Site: brandenburg
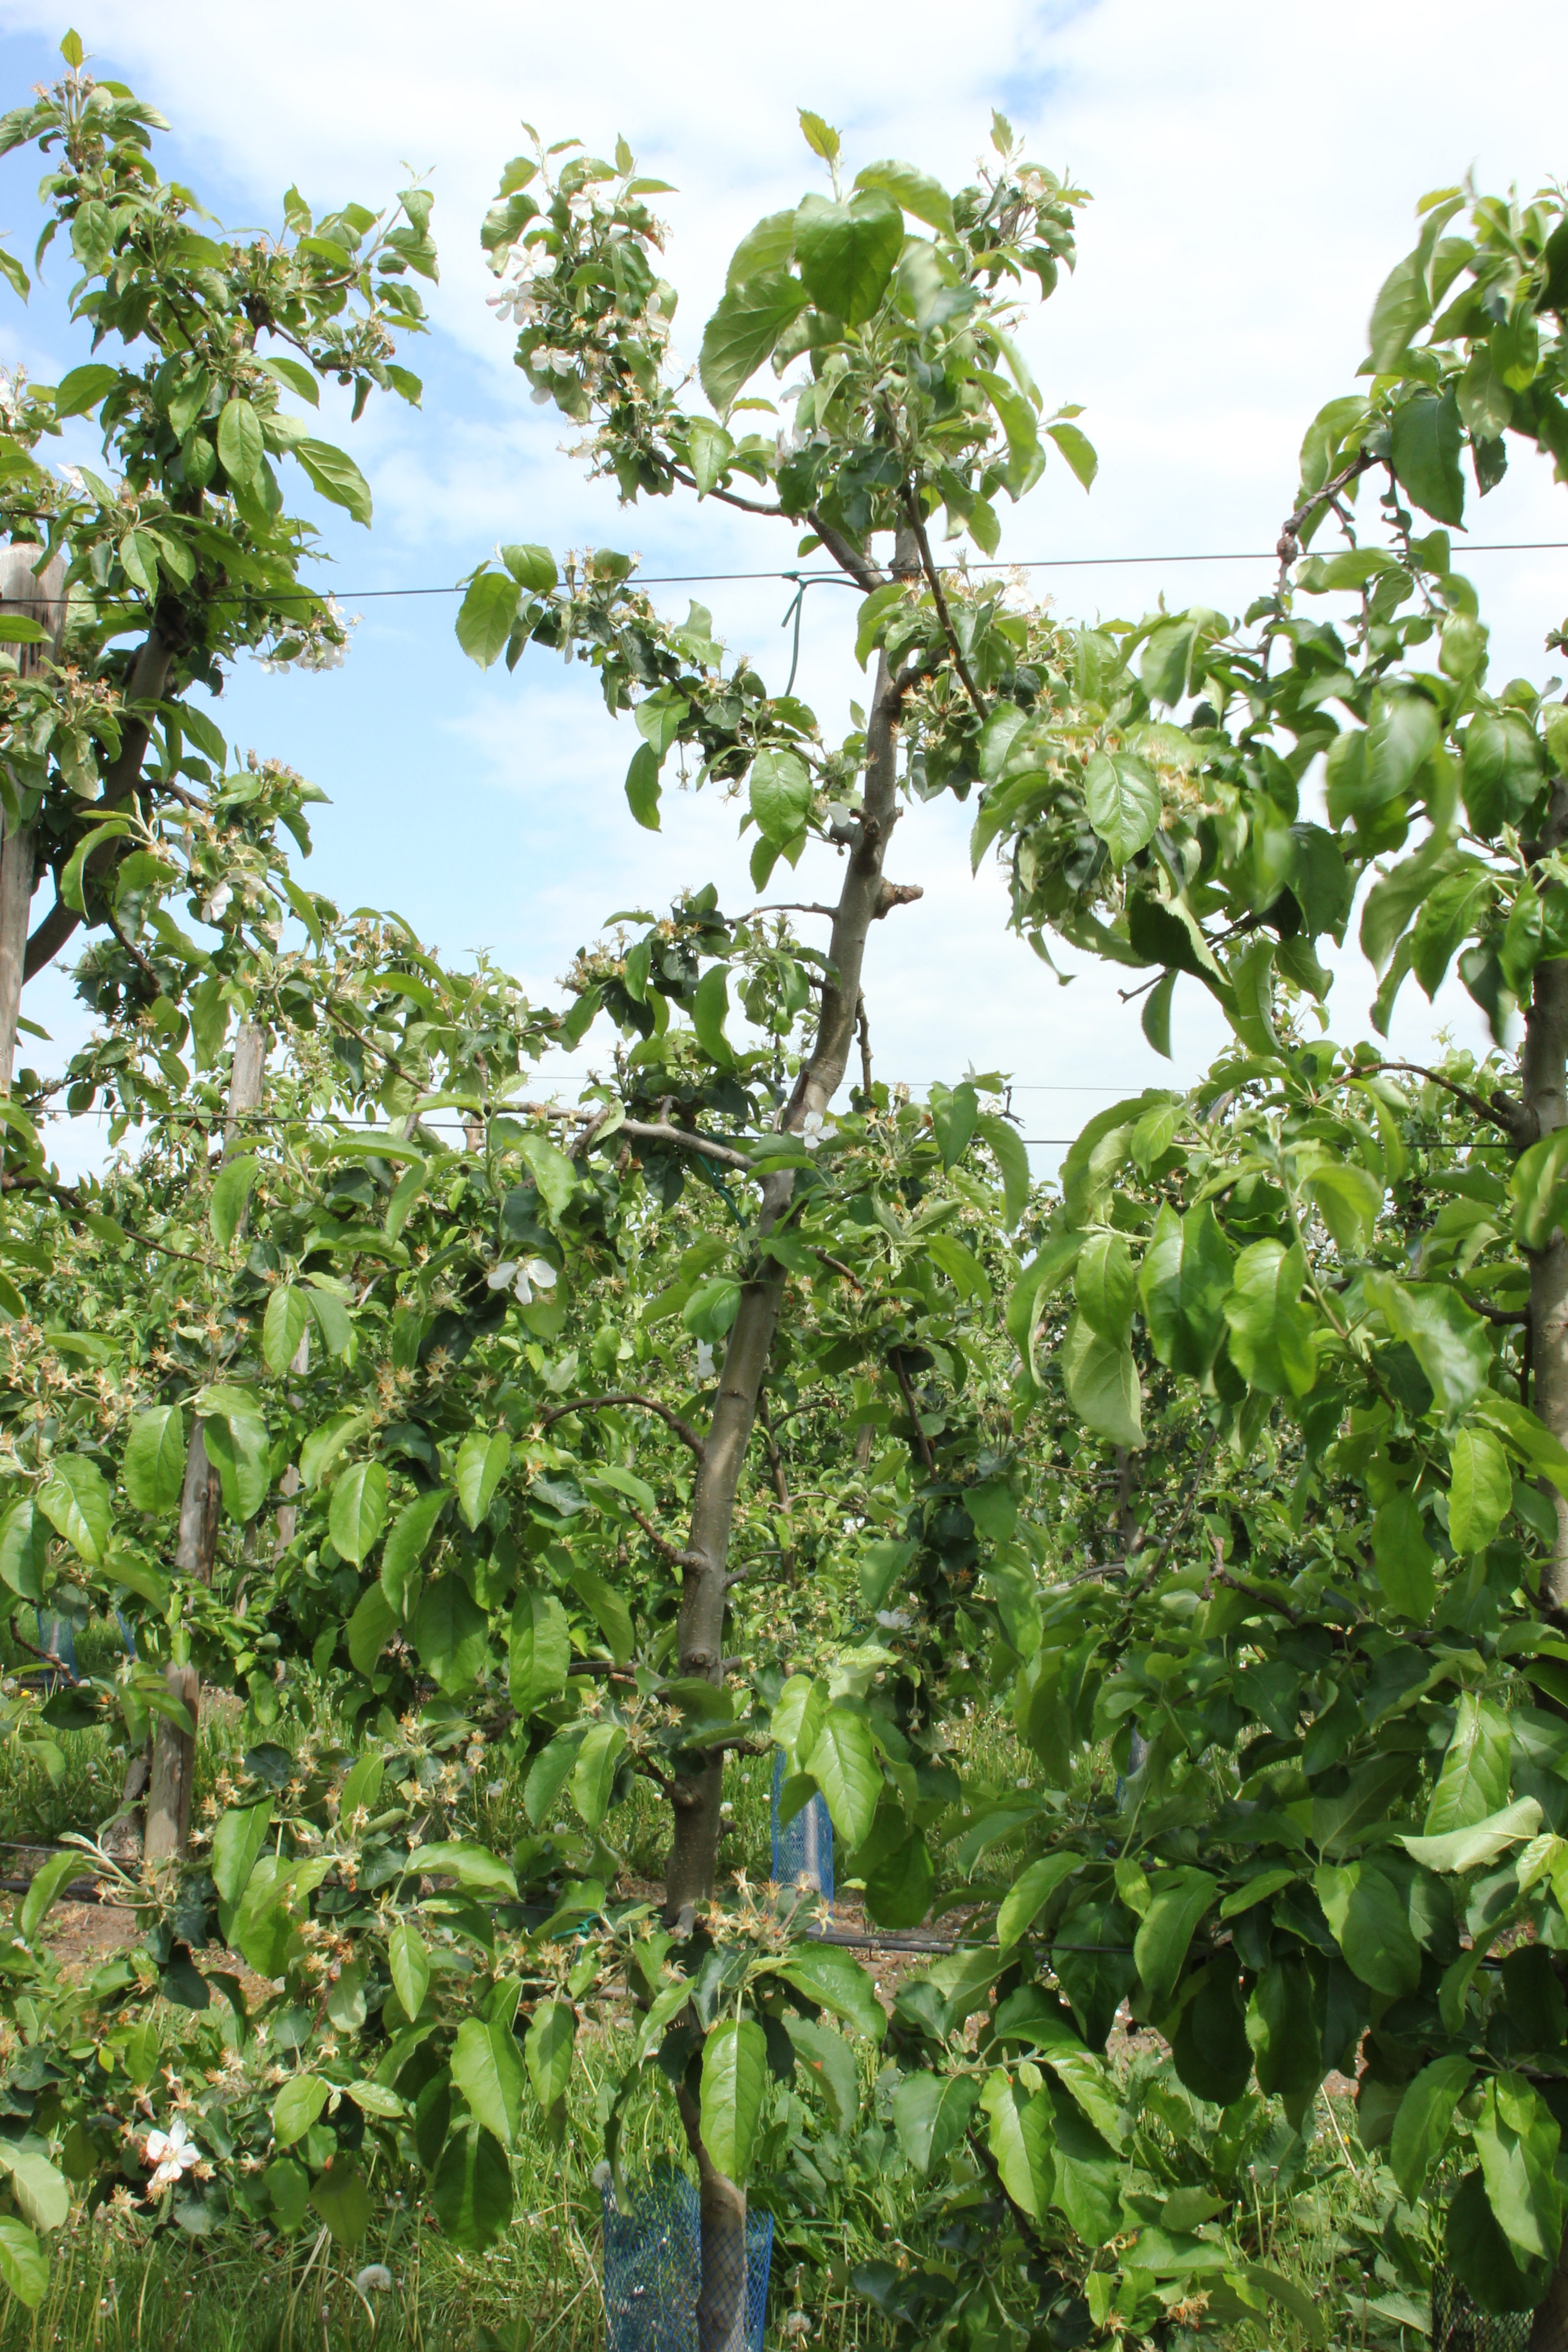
Growth stage (BBCH 67): Flowering